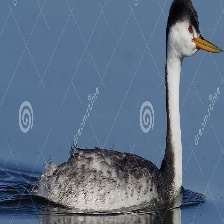
Species: CLARKS GREBE
Scientific name: AECHMOPHORUS CLARKII